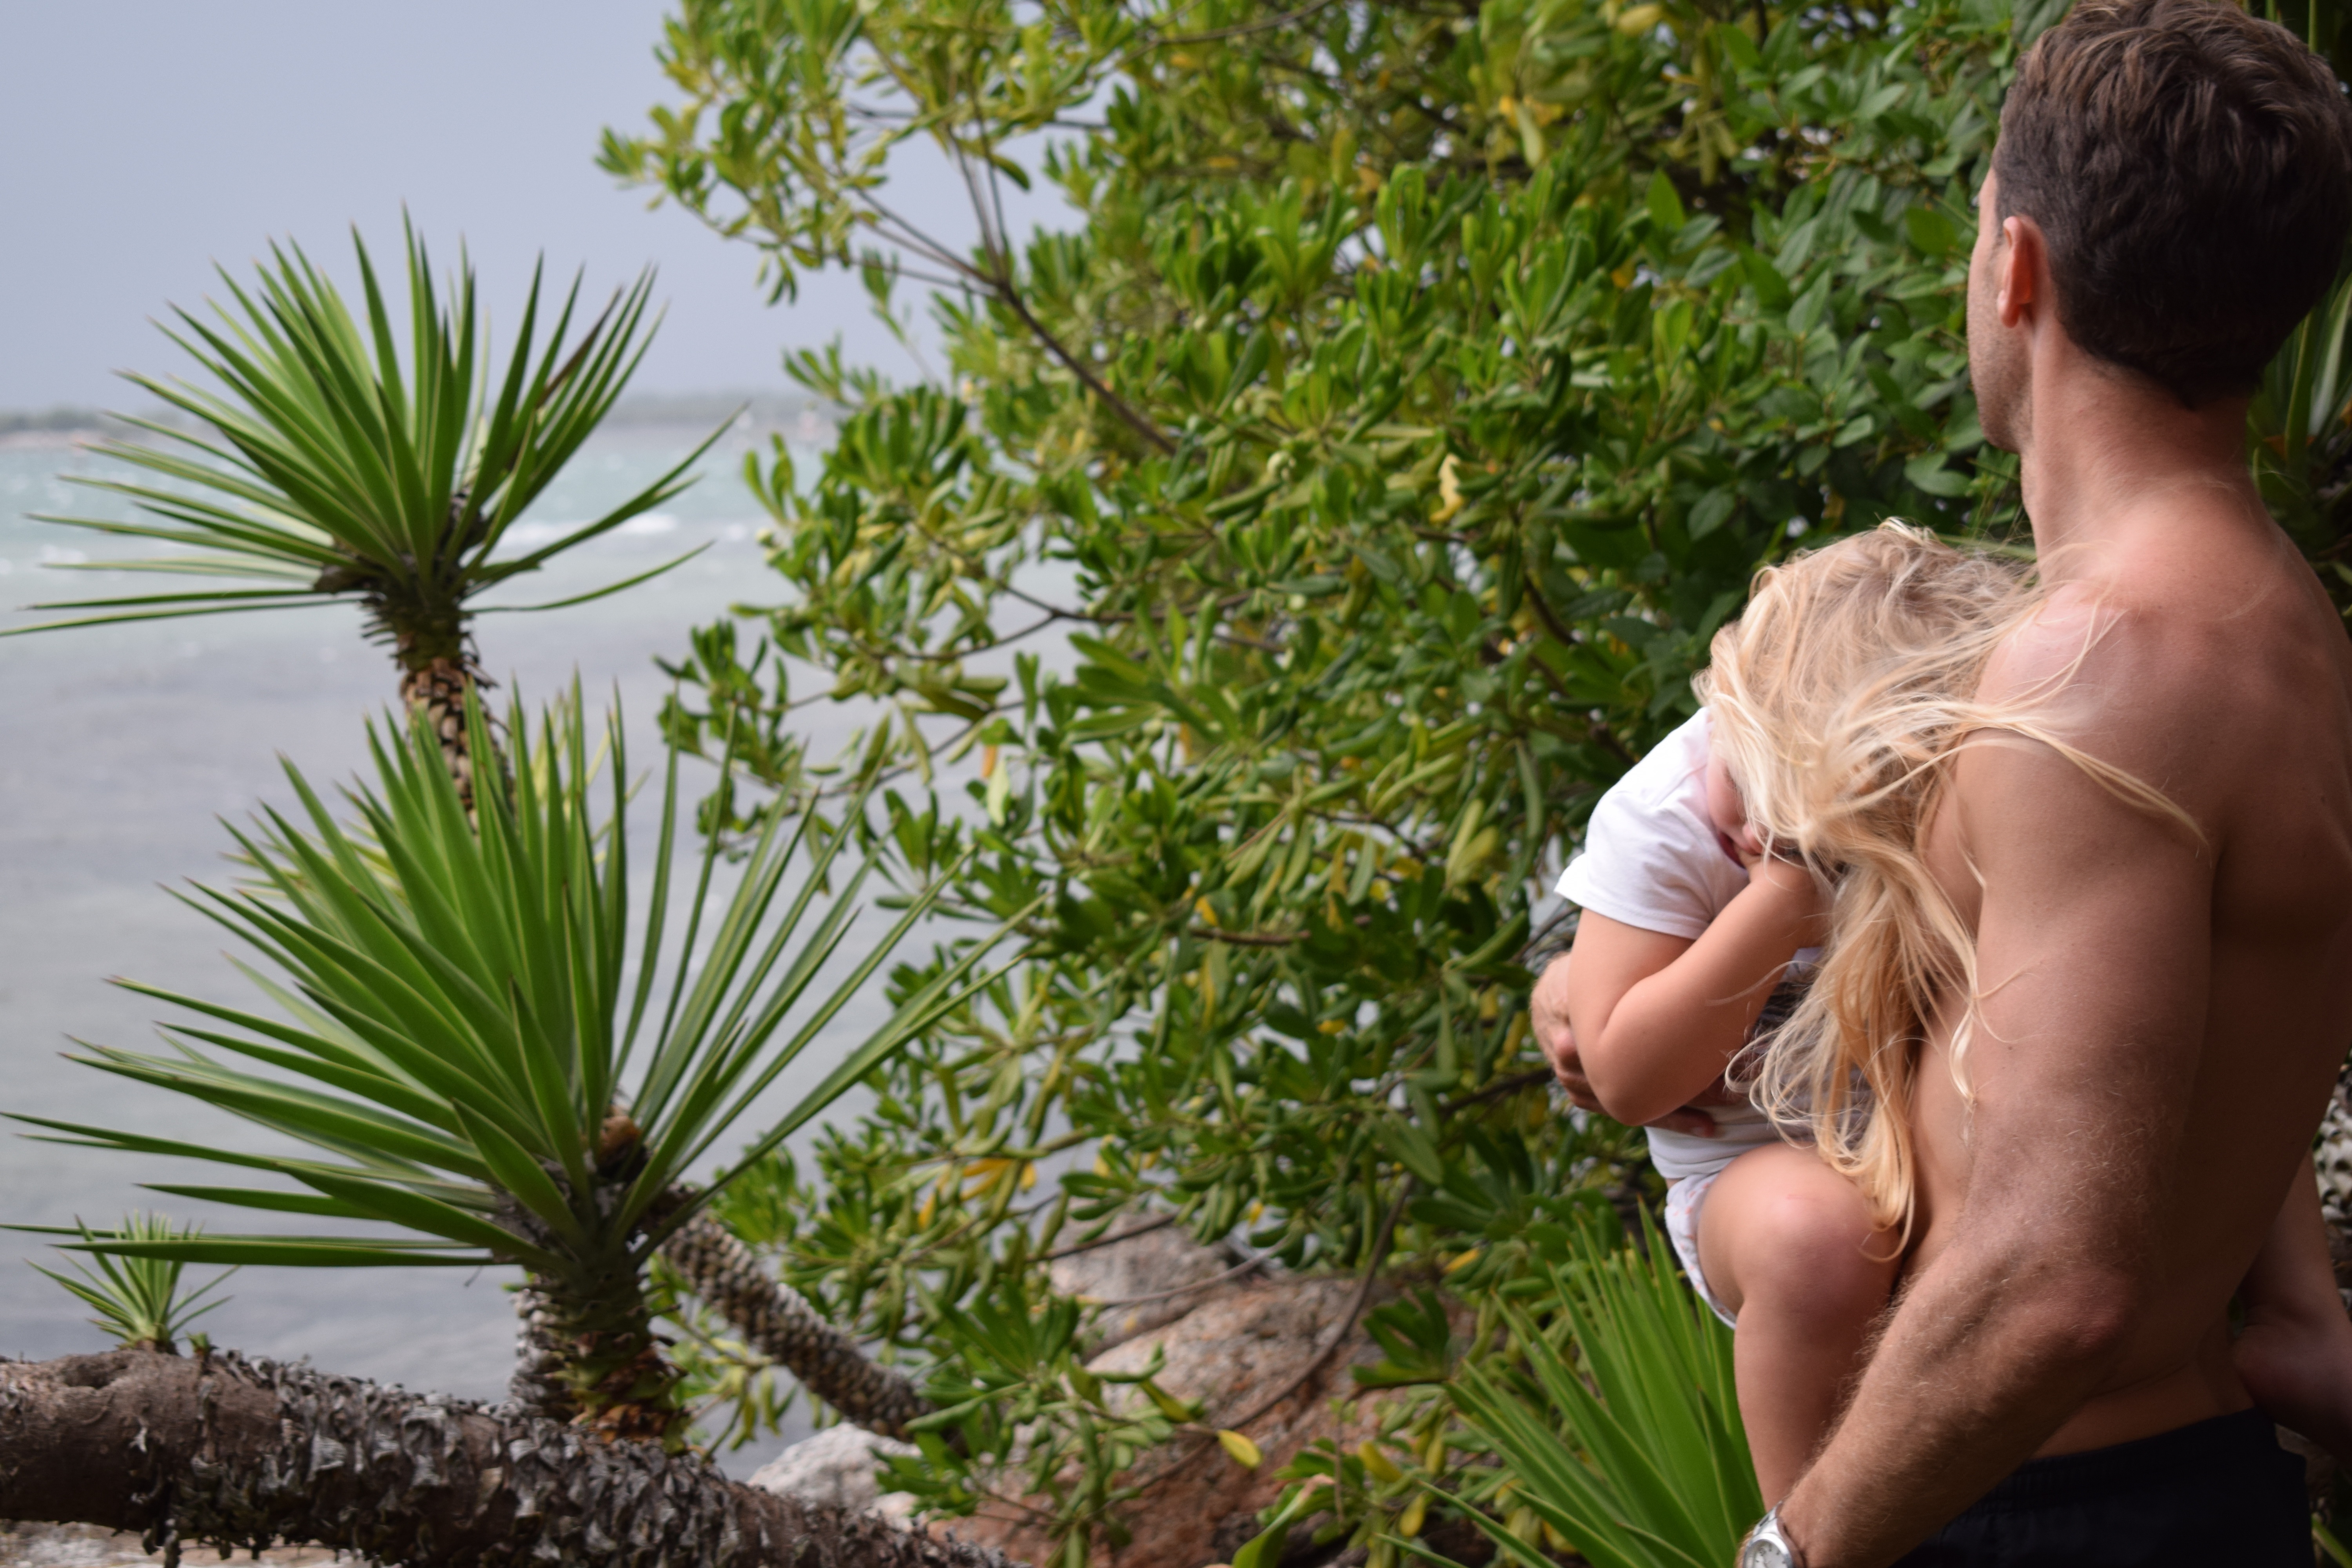
tree, plant, flower, jungle, botany, flora, arecales